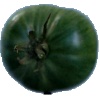
Label: Tomato not Ripened 1